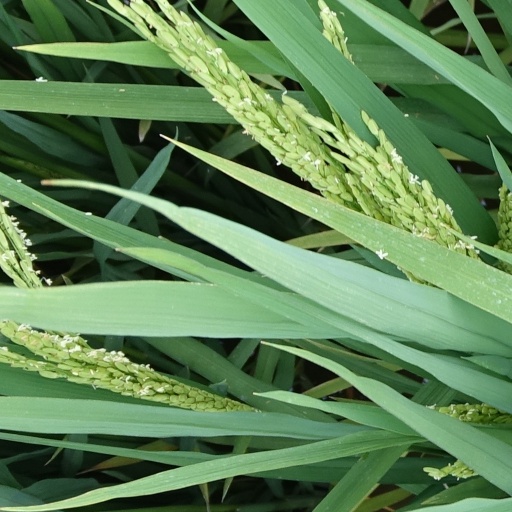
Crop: rice